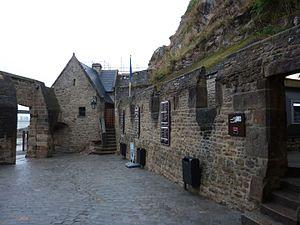
Entrée du Mont-Saint-Michel.
Le Mont-Saint-Michel est une commune française située dans le département de la Manche en Normandie. Elle tire son nom de l'îlot rocheux consacré à saint Michel où s’élève aujourd’hui l’abbaye du Mont-Saint-Michel.